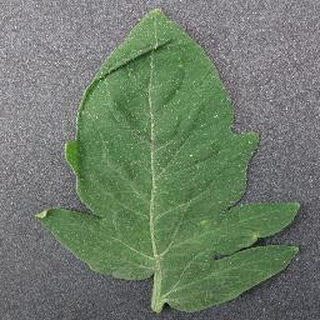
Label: healthy_tomato